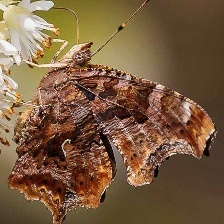
Species: EASTERN COMA
Butterfly family (ImageNet category): admiral